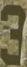
Number: 3